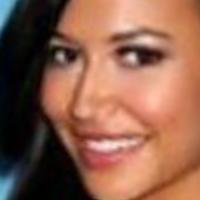
Age group: age 21-30